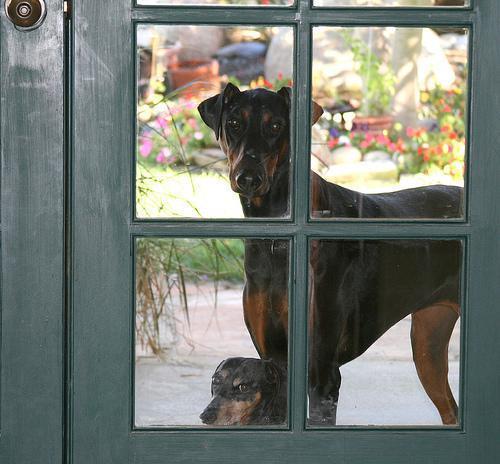
Doberman